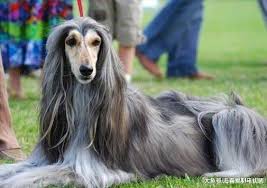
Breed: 222-n000013-Afghan_hound